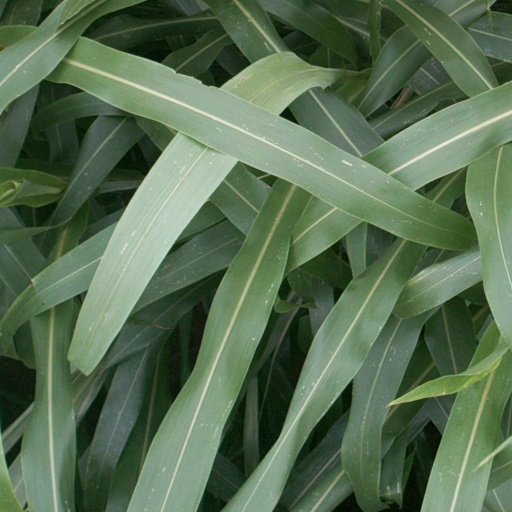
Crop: sorghum